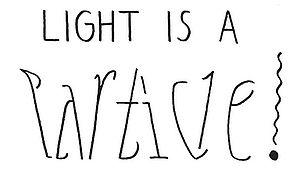
Un ambigramme est la figure graphique d'un mot dont la représentation suscite une double lecture. Un ambigramme doit ainsi pouvoir se lire selon différents points de vue, en particulier par symétrie centrale, par symétrie axiale, ou parce que le lecteur fixe son attention sur différents éléments de la représentation. La double lecture d'un ambigramme peut donner le même mot, ou un autre mot.